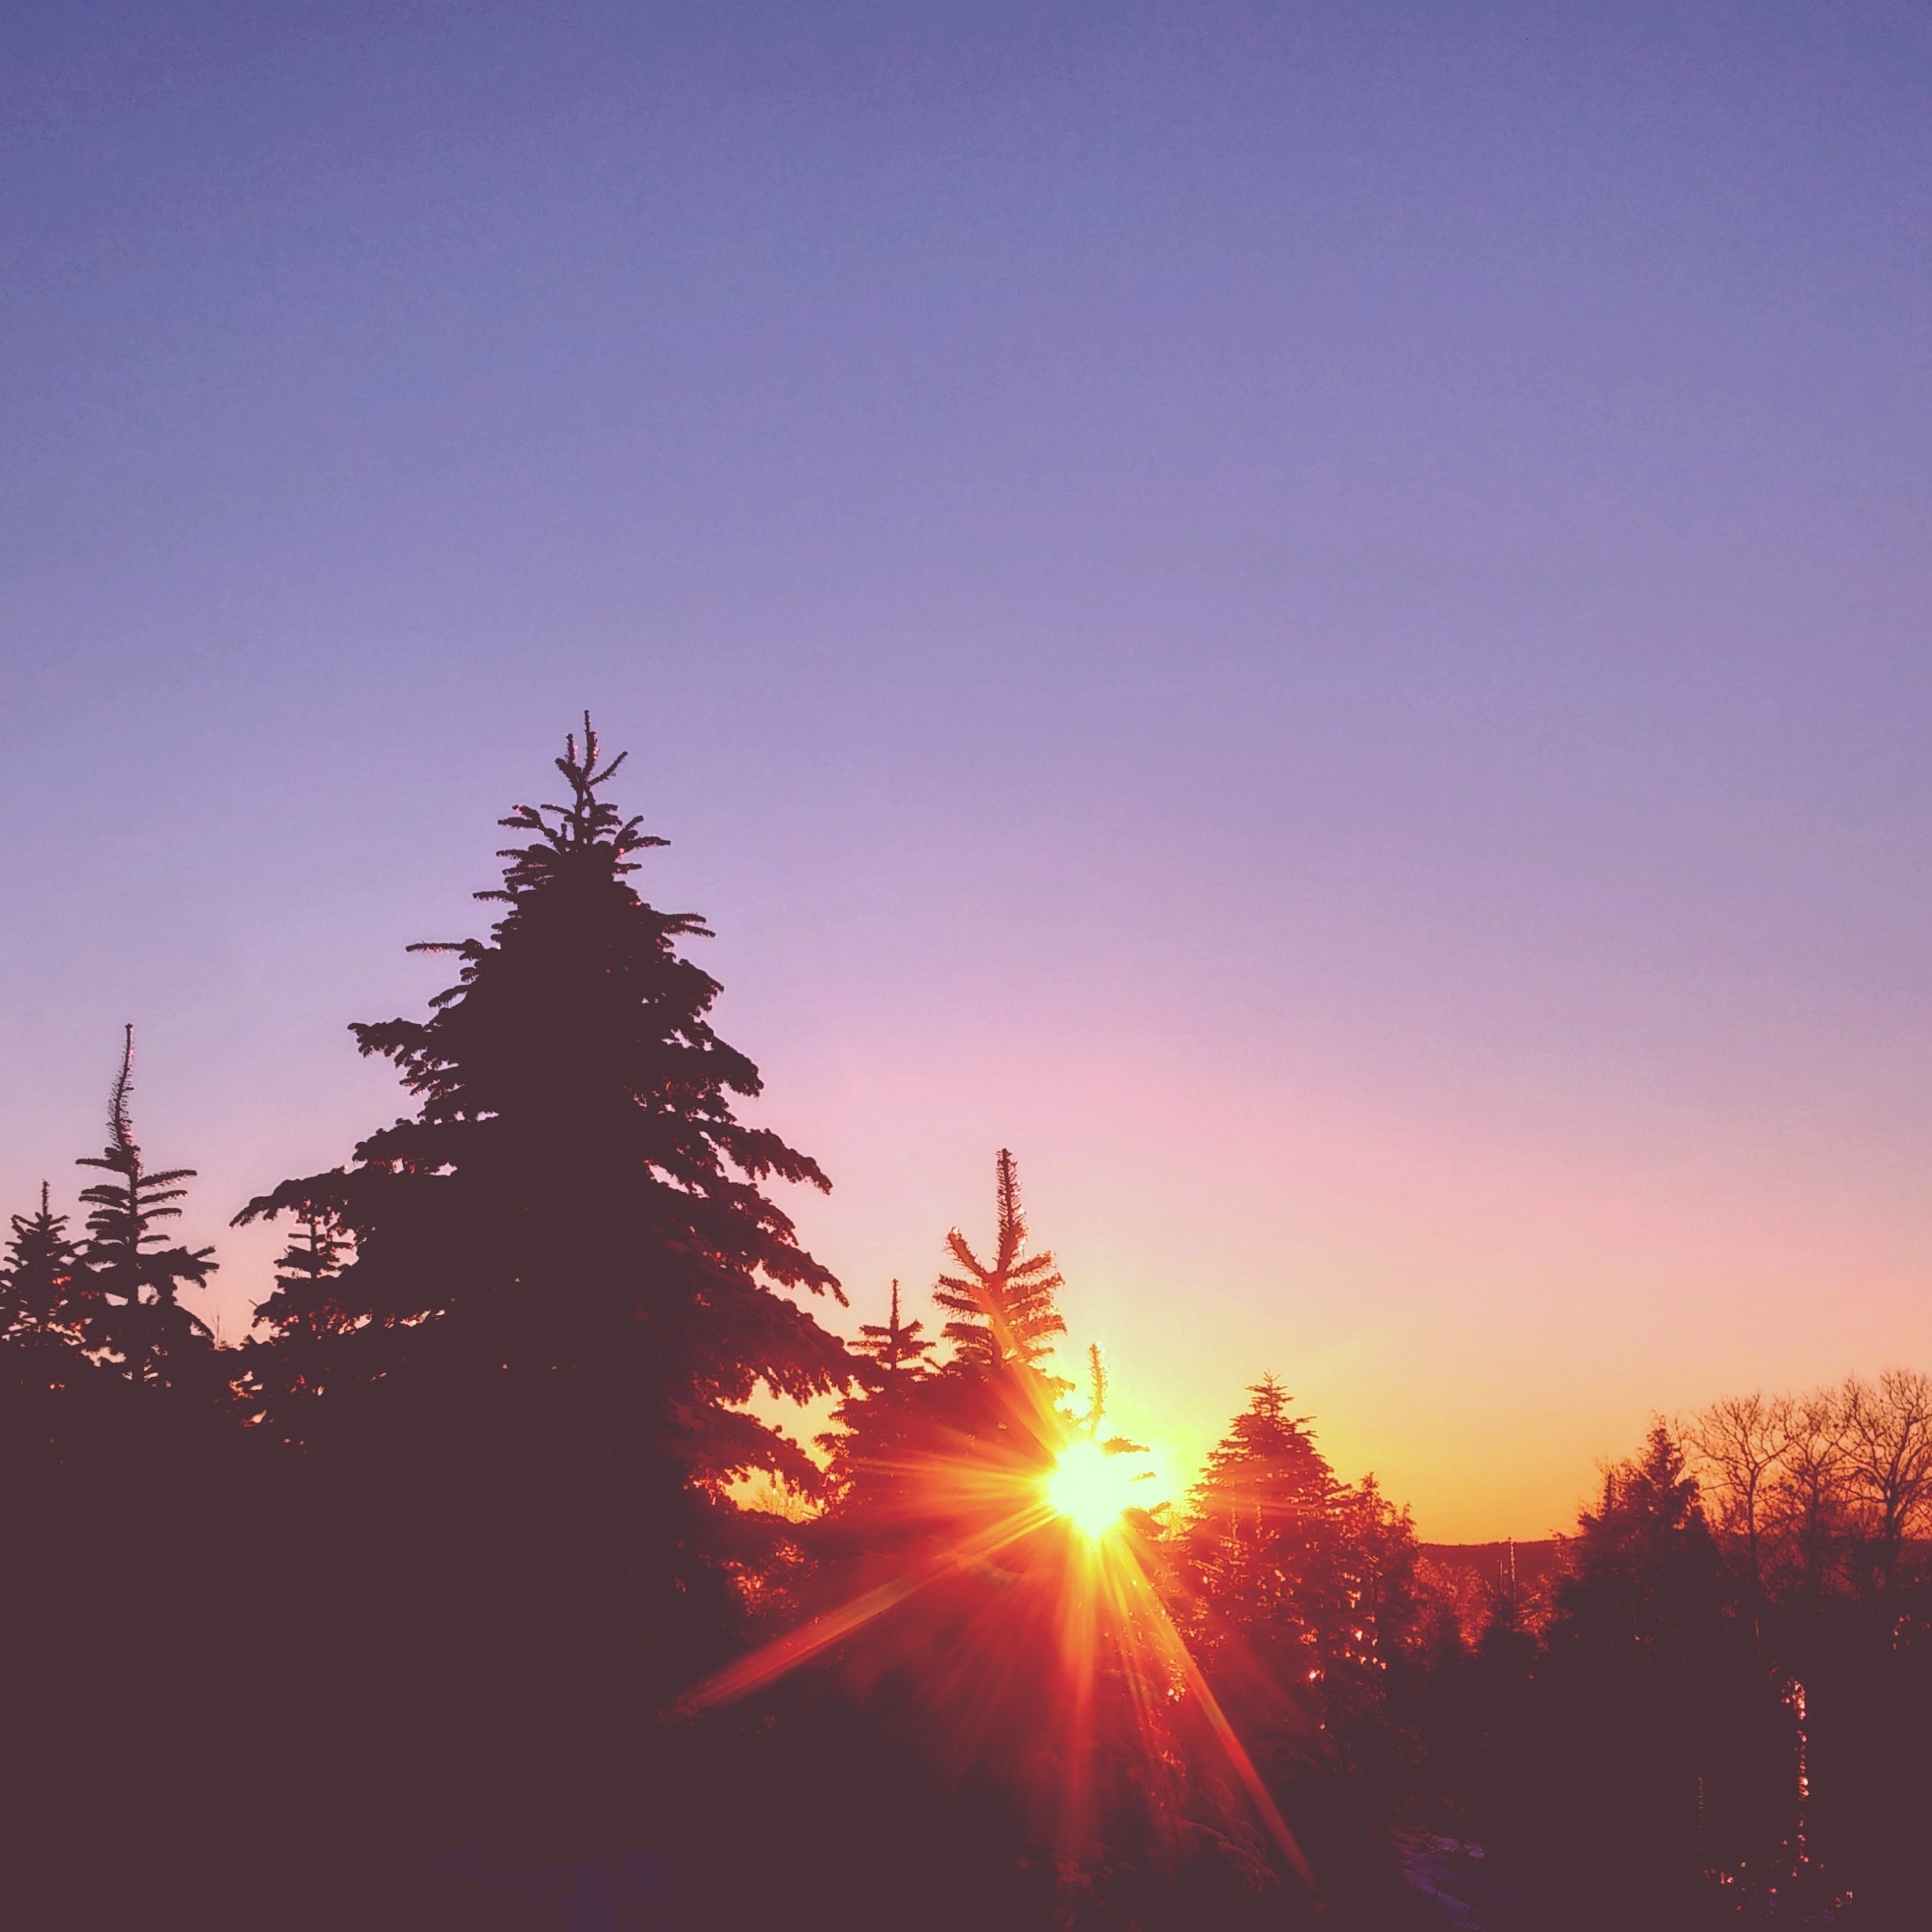
landscape, tree, nature, forest, horizon, silhouette, sky, sun, sunrise, sunset, sunlight, morning, purple, dawn, dusk, evening, shadow, trees, afterglow, sun rays, atmospheric phenomenon, red sky at morning